Siswono Yudo Husodo

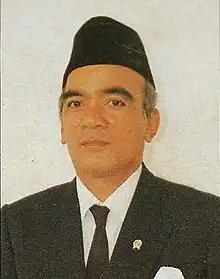
Official portrait, 1993

Siswono Yudo Husodo (born 4 July 1943) is an Indonesian politician and businessman who was the Minister of Transmigration and Minister of Public Housing during the New Order era. He was a vice presidential candidate in the 1999 presidential vote and the 2004 presidential election.